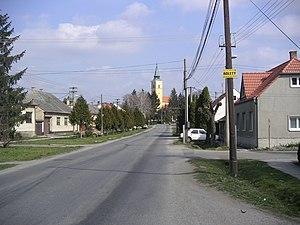
Kostolište est un village de Slovaquie situé dans la région de Bratislava.